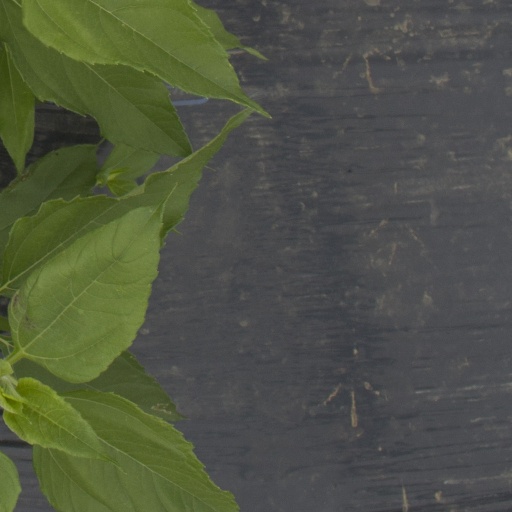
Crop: Jerusalem artichoke